Automatic train operation

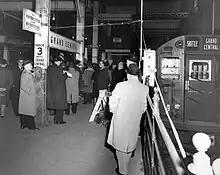
Early ATO trial on a R22 train at track 4 of the 42nd Street Shuttle (right) in 1962

Many modern systems are linked with automatic train protection (ATP) and, in many cases, automatic train control (ATC) where normal signaling operations such as route setting and train regulation are carried out by the system. The ATC and ATP systems will work together to maintain a train within a defined tolerance of its timetable. The combined system will marginally adjust operating parameters such as the ratio of power to coasting when moving and station dwell time in order to adhere to a defined timetable.